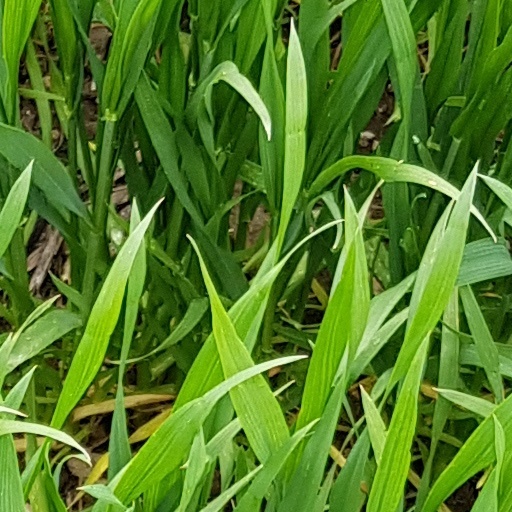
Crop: wheat